Vers-sous-Sellières

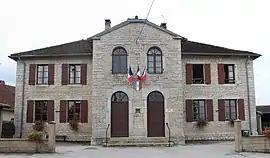
The town hall in Vers-sous-Sellières

Vers-sous-Sellières is a commune in the Jura department in the Bourgogne-Franche-Comté region in eastern France.